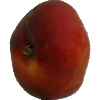
Label: Nectarine Flat 1